Service number (United States Marine Corps)

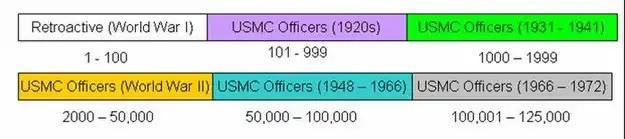
Final distribution of Marine Corps officer service numbers

Marine Corps enlisted service numbers were also issued retroactively; however, numbers 1 through 20,000 were never assigned. Thus, the first Marine Corps enlisted service number was 20,001 and was assigned to a Marine named Alexander Schott. Service numbers upwards to 49,999 were also retroactive and assigned to discharged or retired Marines who had served between 1905 and 1917.